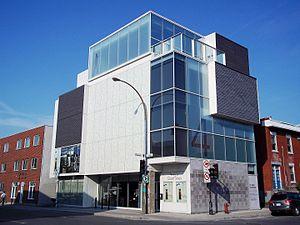
Théâtre de Quat'Sous, 100, avenue des Pins Est, Montréal
Troupe itinérante, fondée en 1955, puis domiciliée à partir du mois de décembre 1965, le Théâtre de Quat'Sous est l'une des plus anciennes compagnies de théâtre à Montréal, après le Théâtre du Rideau Vert et le Théâtre du Nouveau Monde. Il est situé sur le Plateau Mont-Royal au 100, avenue des Pins Est.
L'avenue des Pins est une artère du centre-ville de Montréal.